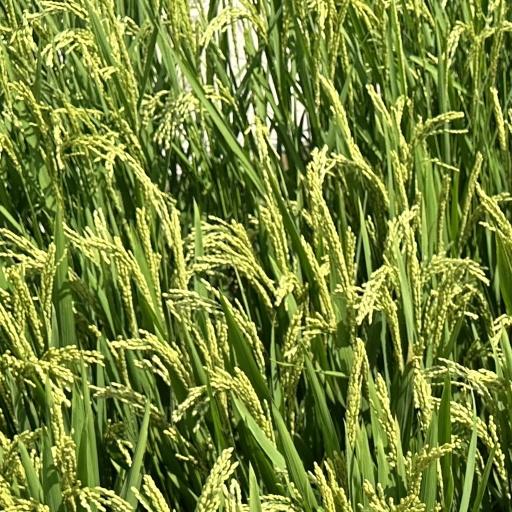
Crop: rice